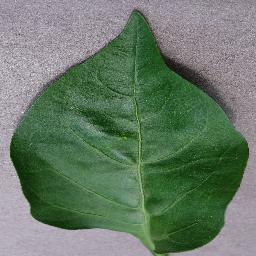
Label: Pepper,_bell___healthy